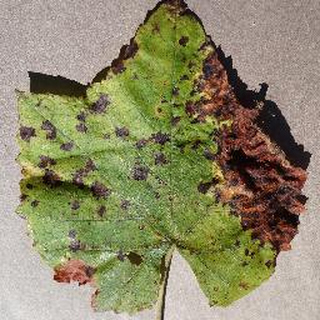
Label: grape_leaf_blight